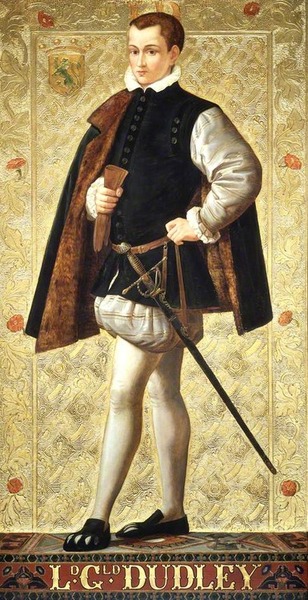
ลอร์ดกิลฟอร์ด ดัดลีย์

| name = ลอร์ดกิลฟอร์ด ดัดลีย์
| image = Lord Guilford Dudley.jpg
| caption = ภาพวาดลอร์ดกิลฟอร์ด ดัดลีย์ในคริสต์ศตวรรษที่ 19 ที่รัฐสภา เวสต์มินสเตอร์
| succession = รายพระนามคู่อภิเษกสมรสในพระมหากษัตริย์อังกฤษ|พระราชสวามีในสมเด็จพระราชินีนาถเเห่งอังกฤษ
|moretext = (พิพาท)
| birth_style = ประสูติ
| consort = yes
| reign = 10 – 19 กรกฎาคม 1553
| สิ้นพระชนม์ = 12 กุมภาพันธ์ 1554 (18/19 ปี)
| death_place = ทาวเวอร์ฮิลล์ ลอนดอน ประเทศอังกฤษ
| burial_place = Church of St Peter ad Vincula|St Peter ad Vincula ลอนดอน
| father1 = จอห์น ดัดลีย์ ดยุกที่ 1 แห่งนอร์ทัมเบอร์แลนด์
| mother1 = เจน ดัดลีย์ ดัชเชสแห่งนอร์ทัมเบอร์แลนด์|เจน กิลฟอร์ด
ลอร์ดกิลฟอร์ด ดัดลีย์ ( บางครั้งสะกดเป็น Guilford; Richardson 2008 – 12 กุมภาพันธ์ ค.ศ. 1554) เป็นขุนนางชาวอังกฤษที่แต่งงานกับเลดีเจน เกรย์ ผู้ที่พระเจ้าเอ็ดเวิร์ดที่ 6 แห่งอังกฤษ|พระเจ้าเอ็ดเวิร์ดที่ 6 ทรงประกาศเป็นผู้สืบทอดราชบัลลังก์อังกฤษ โดยพระนางครองราชย์ในวันที่ 10 ถึง 19 กรกฎาคม ค.ศ. 1553 หลังจากจอห์น ดัดลีย์ ดยุกที่ 1 แห่งนอร์ทัมเบอร์แลนด์|ดยุกแห่งนอร์ทัมเบอร์แลนด์ พ่อของกิลฟอร์ด วางแผนให้เจนขึ้นครองราชย์ ทั้งเจนและกิลฟอร์ดใช้เวลาช่วงหนึ่งประทับอยู่ในหอคอยลอนดอน ทั้งคู่ยังคงอยู่ในหอคอยนั้นในช่วงที่ระบอบล่มสลาย แต่ขังแยกในฐานะนักโทษ ทั้งคู่ถูกตัดสินประหารชีวิตในเดือนพฤศจิกายน ค.ศ. 1553 เนื่องจากเป็นกบฏต่อแผ่นดิน สมเด็จพระราชินีนาถแมรีที่ 1 แห่งอังกฤษ|สมเด็จพระราชินีนาถแมรีที่ 1มีแนวโน้มที่จะไว้ชีวิตทั้งสอง แต่การกบฏของทอมัส ไวแอตต์ต่อแผนการอภิเษกสมรสพระเจ้าเฟลิเปที่ 2 แห่งสเปน|เฟลิเปแห่งสเปนของแมรีทำให้ทั้งคู่ถูกประหารชีวิต ซึ่งเป็นมาตรการที่ถูกมองว่ารุนแรงเกินเหตุ
== อ้างอิง ==
==ข้อมูล==
*Richardson, G. J. (2008): "Dudley, Lord Guildford (c.1535–1554)" "Oxford Dictionary of National Biography" online ed. Oct 2008 (subscription required)
==แหล่งข้อมูลอื่น==
*
หมวดหมู่:บุคคลที่เกิดในคริสต์ทศวรรษ 1530
หมวดหมู่:ตระกูลดัดลีย์
หมวดหมู่:เจ้าชายพระราชสวามี
หมวดหมู่:ผู้ถูกประหารชีวิตโดยการตัดศีรษะ